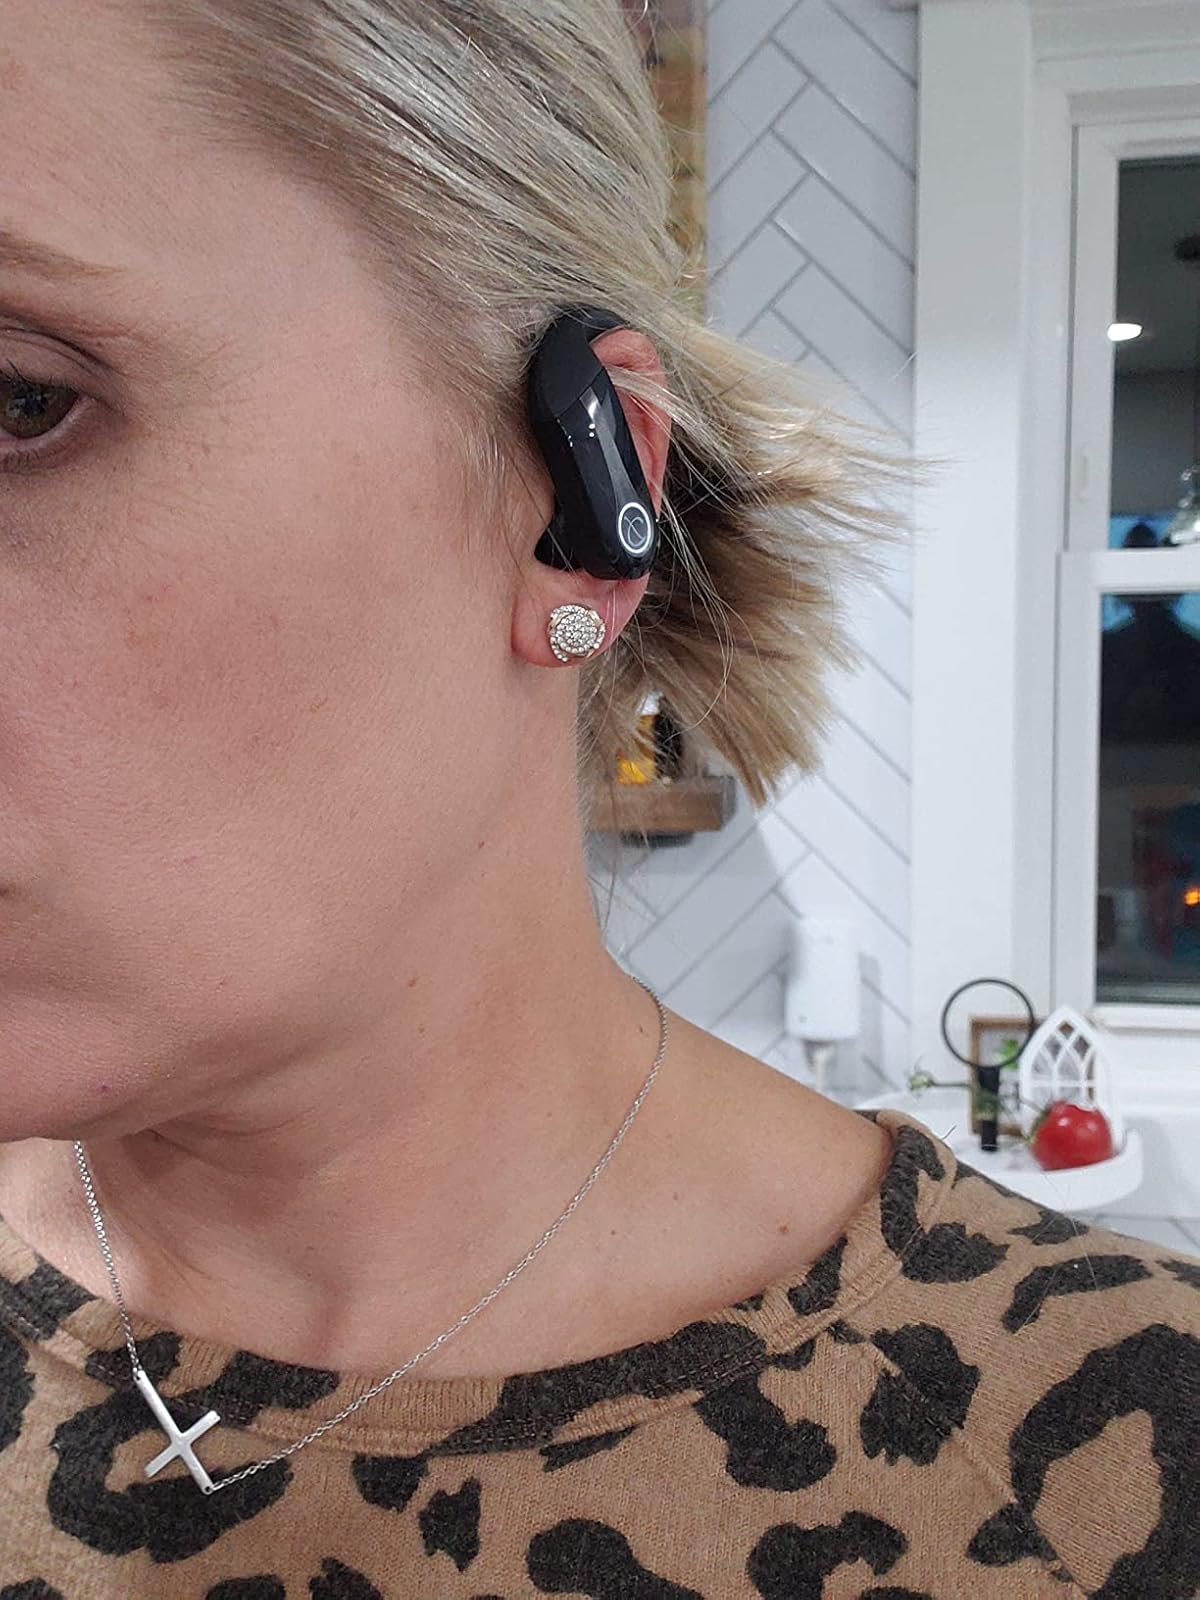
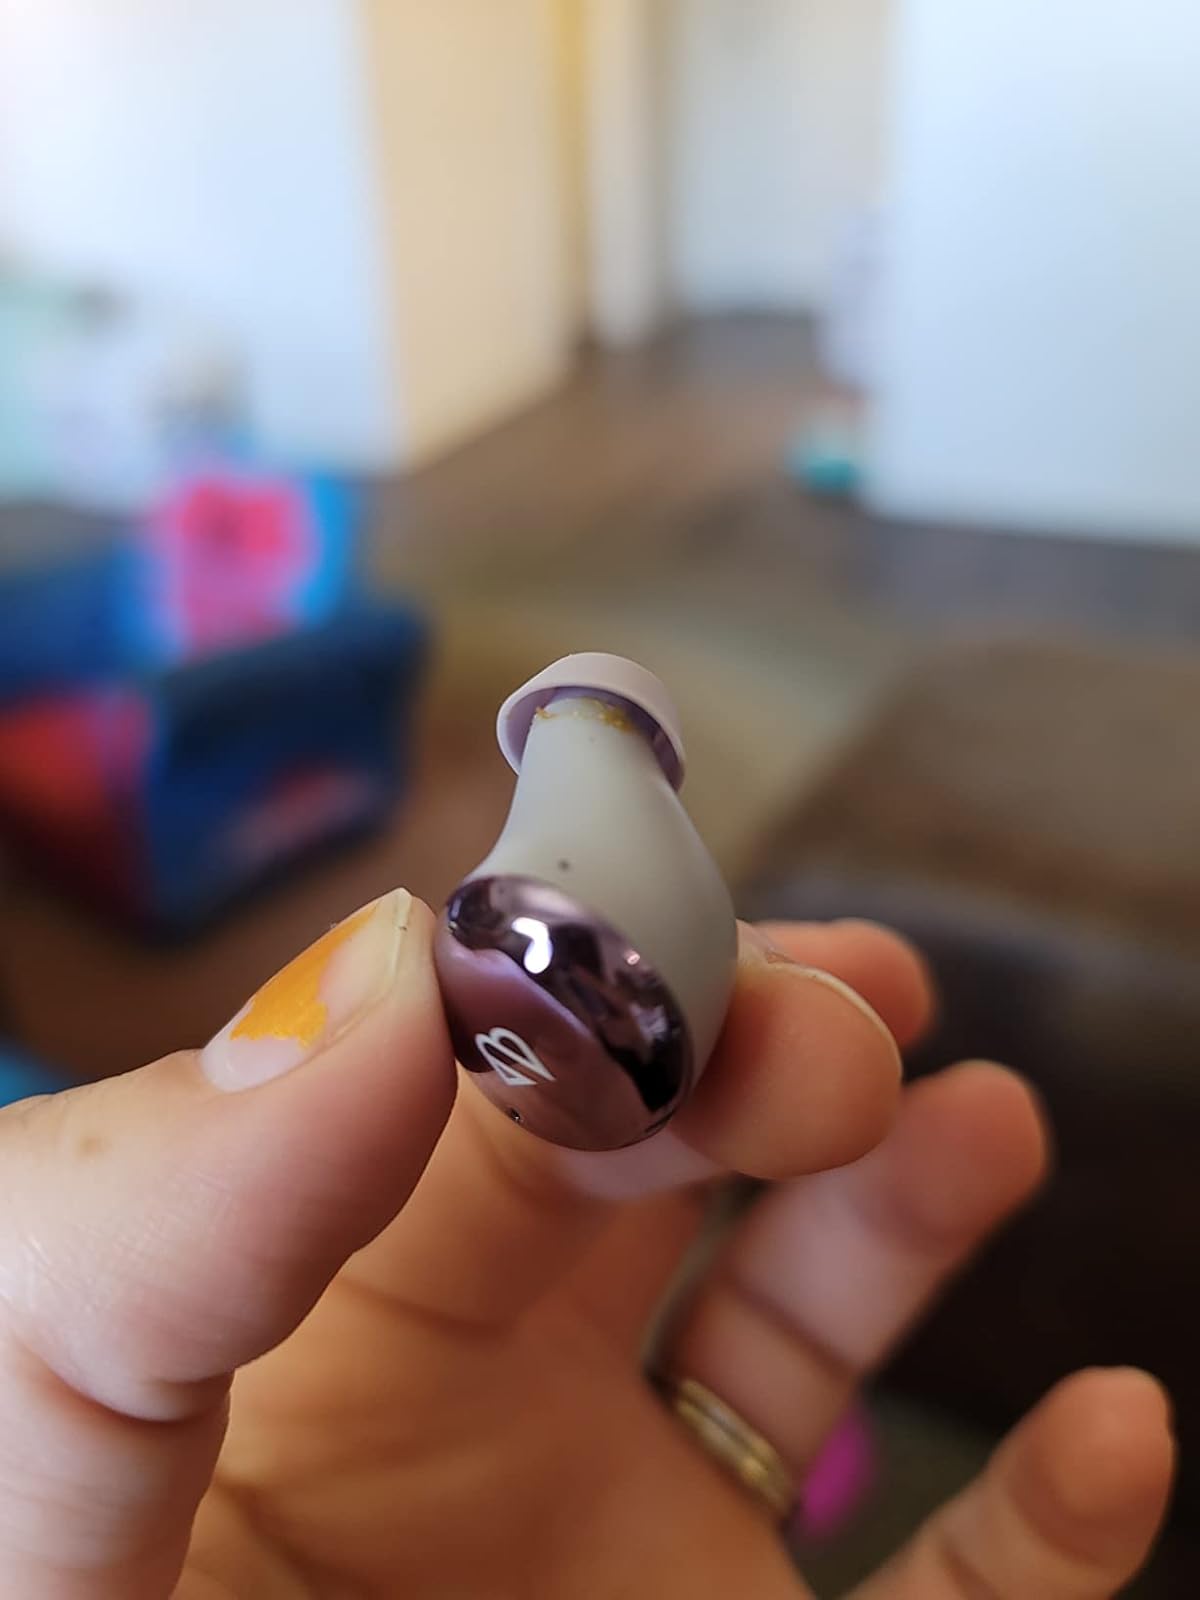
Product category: earbuds
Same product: no